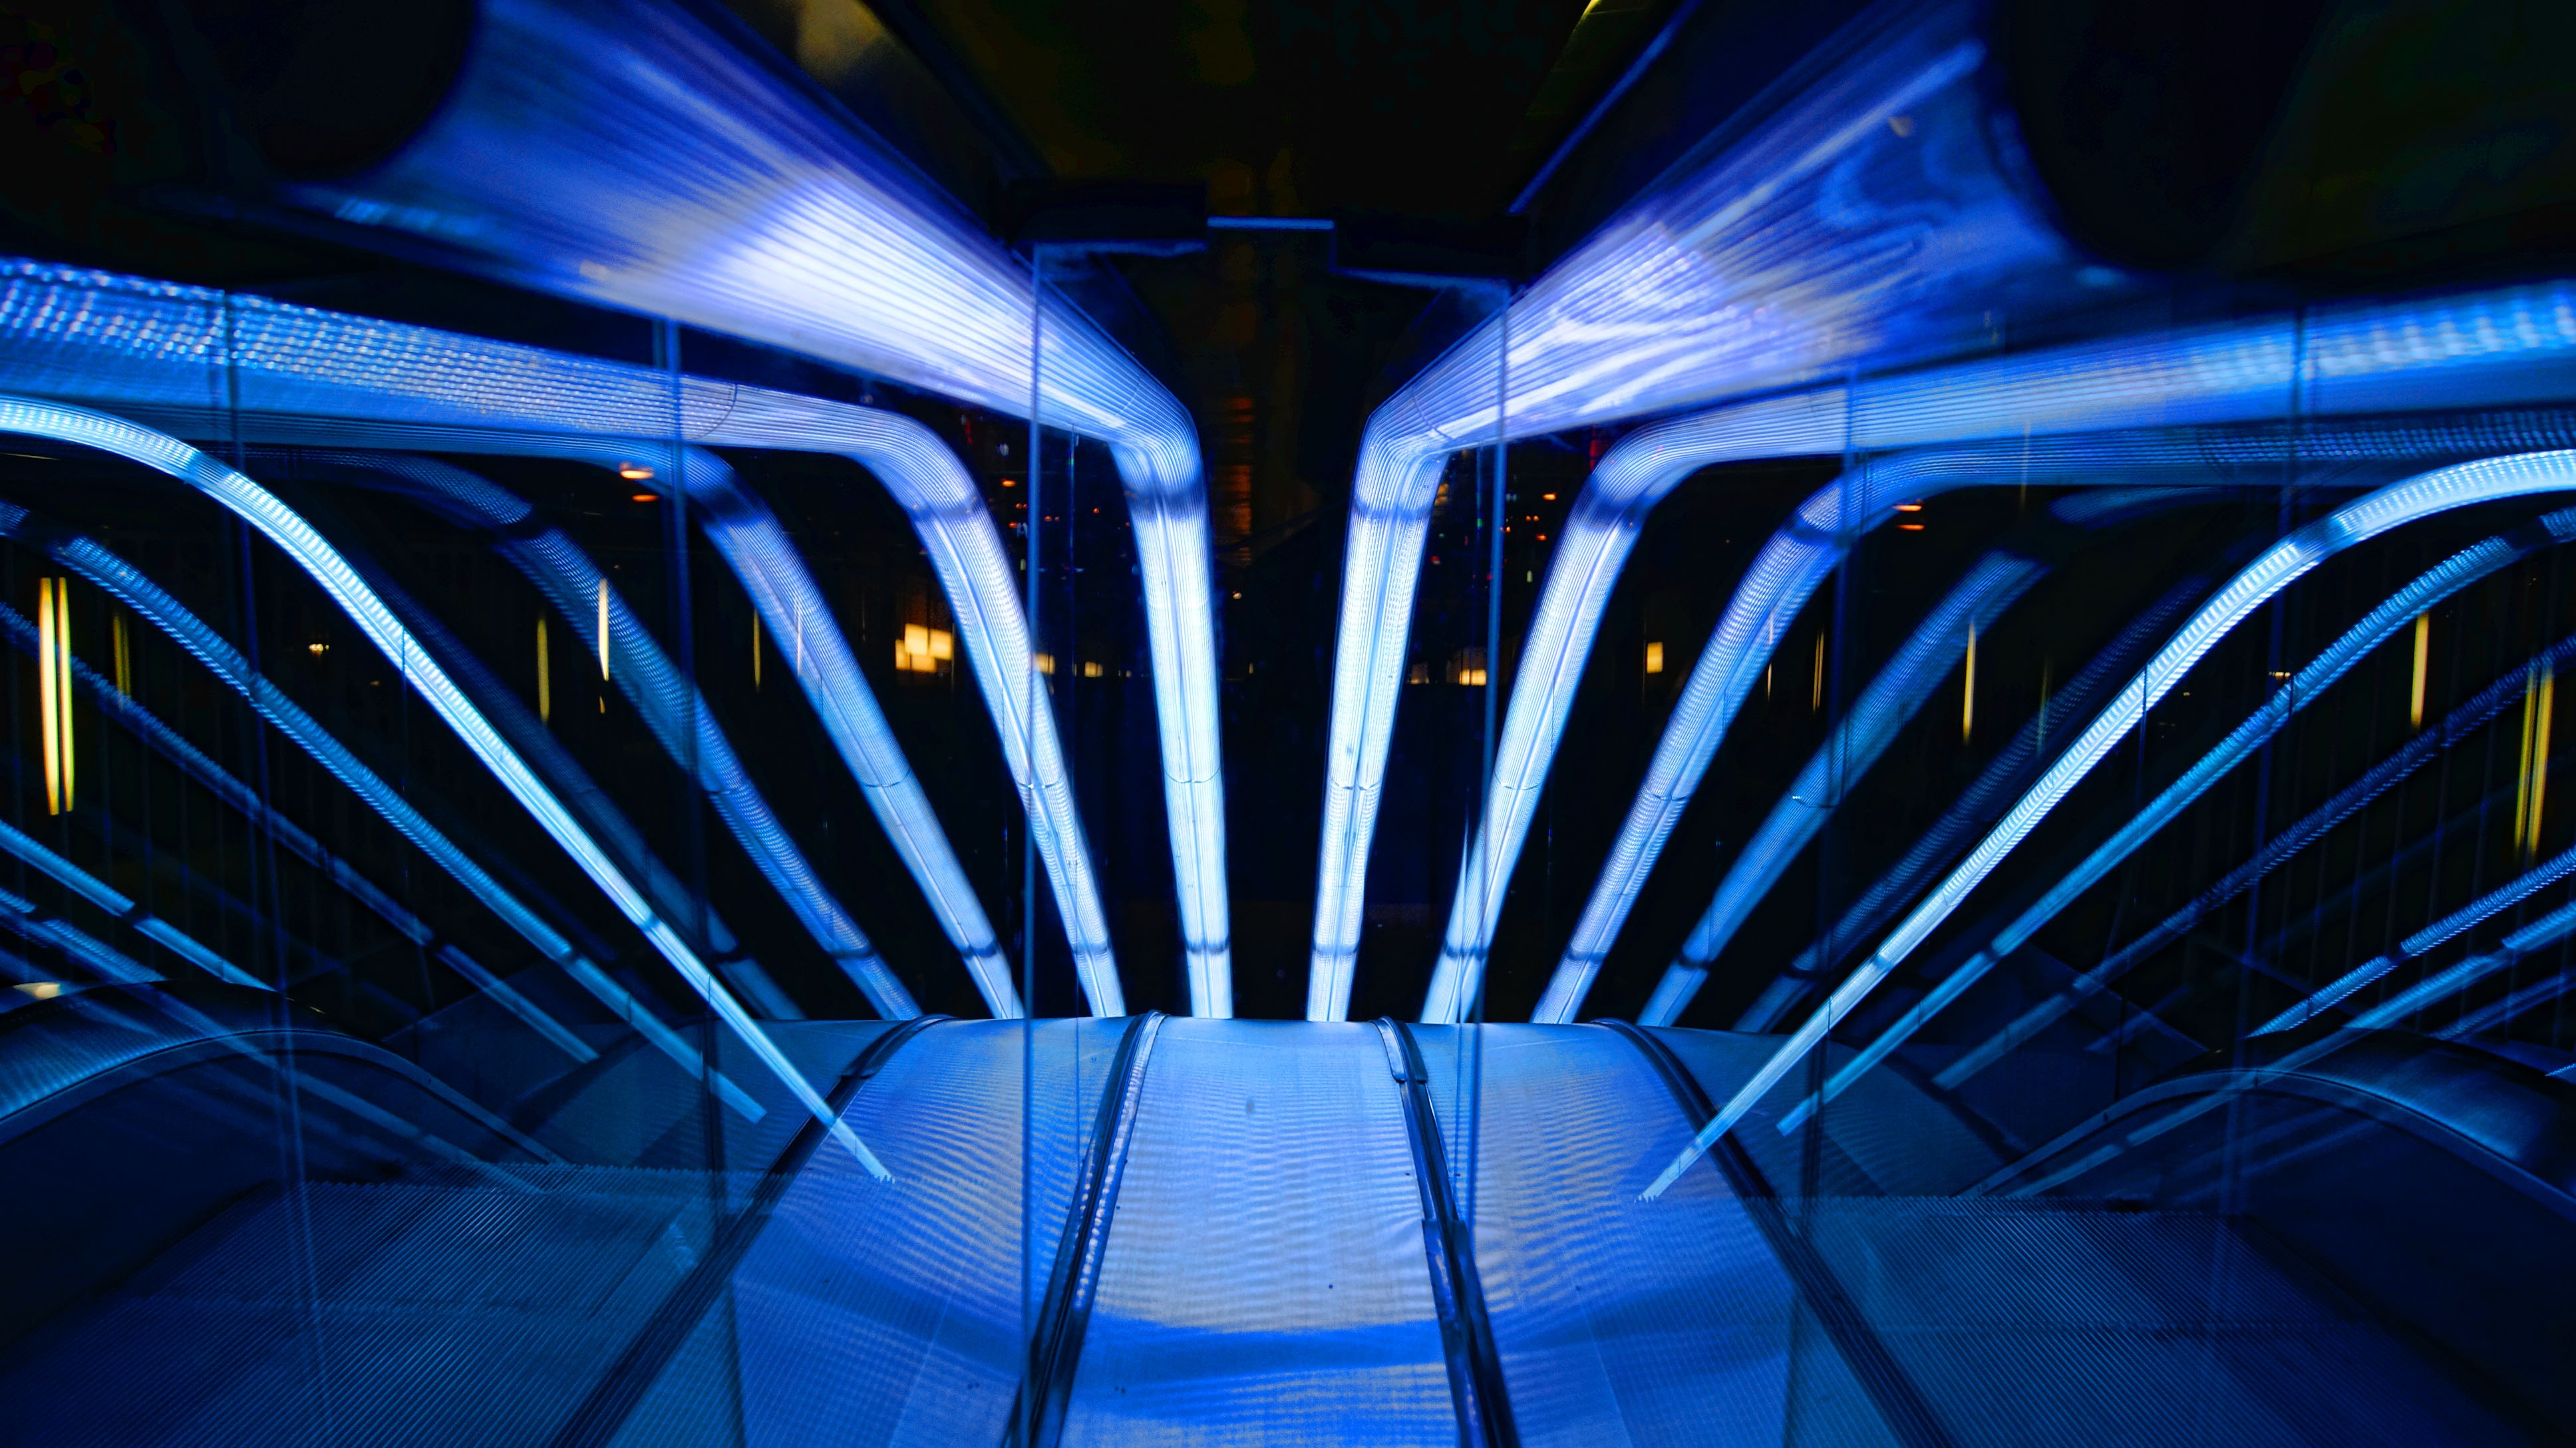
light, architecture, sky, view, building, city, step, europe, landmark, blue, stage, design, neo